Hamilton Township, Mercer County, New Jersey

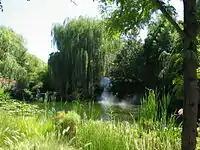

Hamilton hosts one of the largest recreational parks in the state, and borders another. The municipal Veterans Park is and is housed entirely in the township. Mercer County Park borders the township to the North and encompasses of land that was shared from Hamilton Township along with neighboring Lawrence Township and West Windsor Township. The park contains Mercer Lake, one of the largest man-made lakes in the state, which was built as a result of a federal flood control project to prevent flooding in Trenton along Assunpink Creek, with gravel removed to deepen the lake basin used as part of the construction of Interstates 95 and 195.